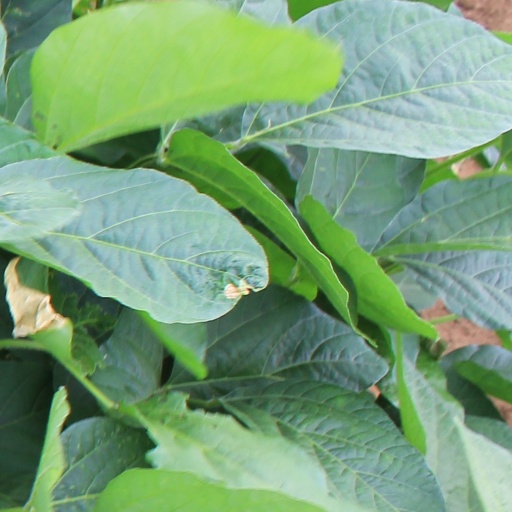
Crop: soybean